Hagen–Poiseuille equation

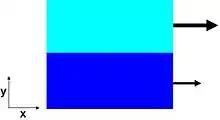
Two fluids moving past each other in the direction. The liquid on top is moving faster and will be pulled in the negative direction by the bottom liquid while the bottom liquid will be pulled in the positive direction by the top liquid.

When two layers of liquid in contact with each other move at different speeds, there will be a shear force between them. This force is proportional to the area of contact , the velocity gradient perpendicular to the direction of flow , and a proportionality constant (viscosity) and is given by